Soul cake

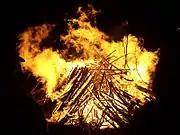
Bonfire

Bonfires were also lit on Halloween and during Hallowtide which Roud (2008) suggests may be related to the purgation of souls by holy fire. Fires known as Tindle fires were made by children on All Souls' night in Derbyshire. In Lancashire, bonfires were lit on Halloween which were known as Teanlay fires which were lit on many hills to observe the fast (feast) of All Souls and the night was called Teanlay Night (after which the Teanlowe Shopping Centre is named in Poulton-le-Fylde).